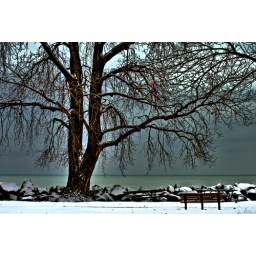
tree and rocks near dempster street beach, evanston +3-1 full